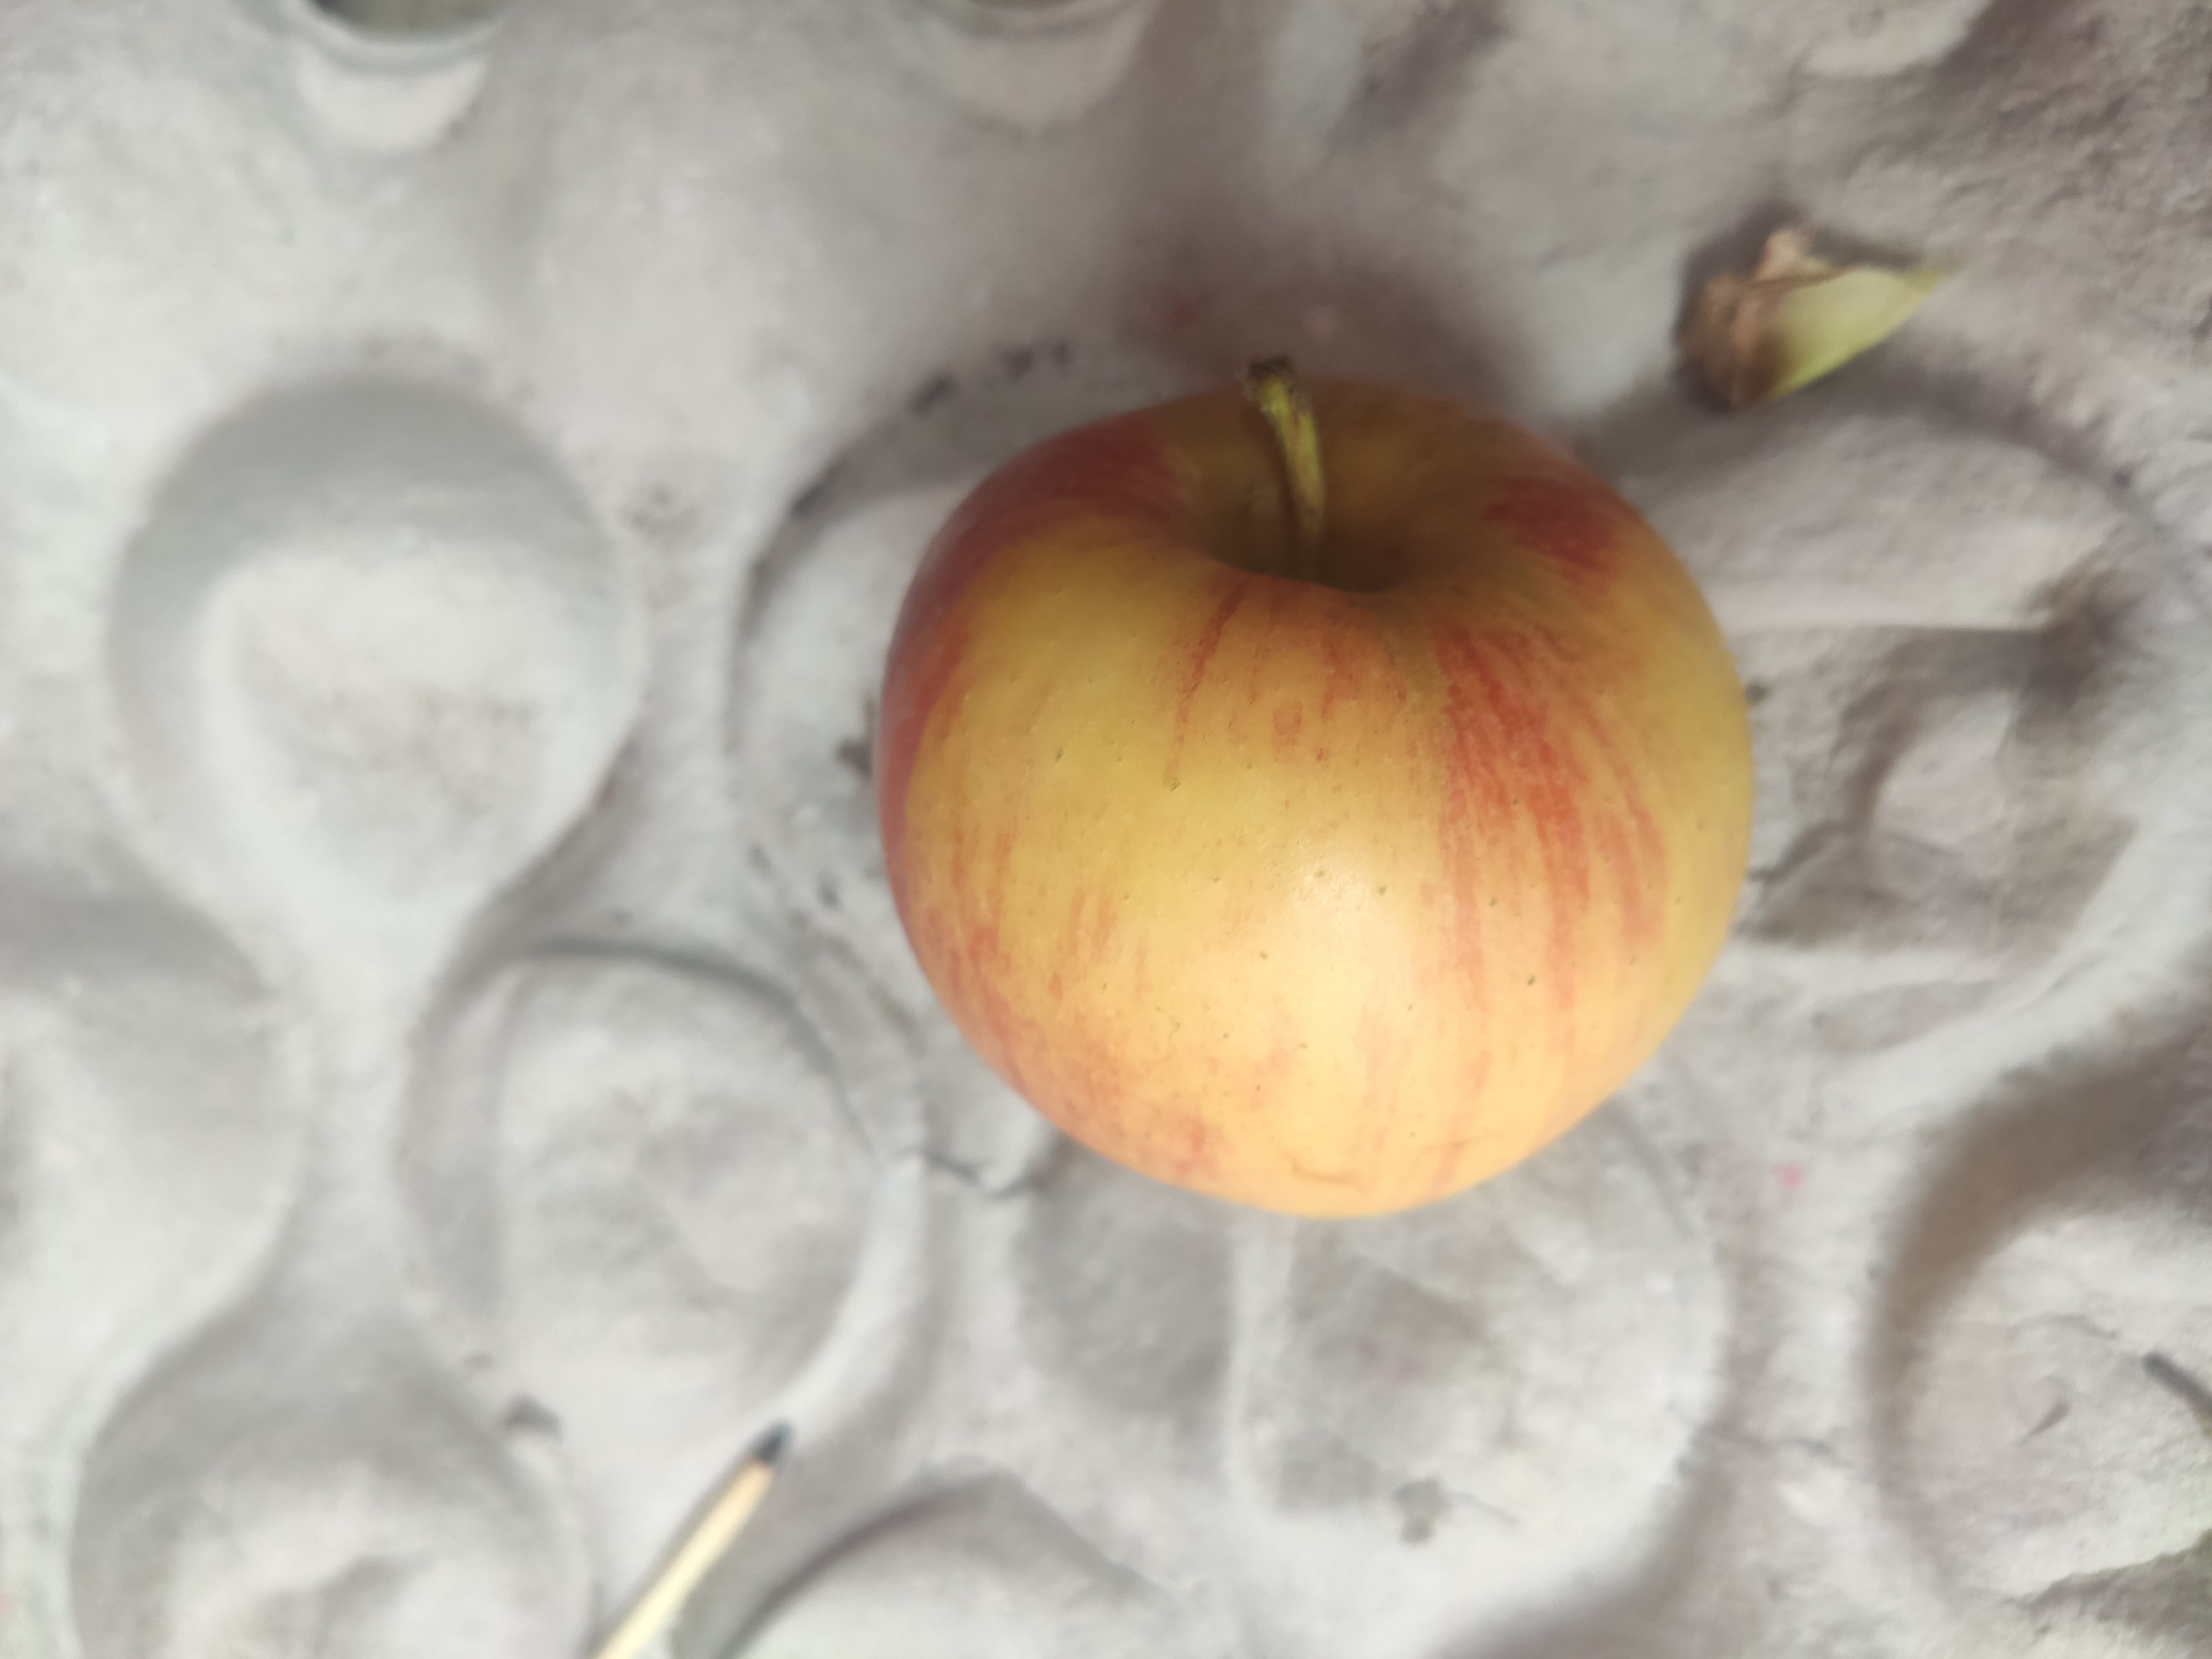
Fruit: apple
Grade: 2nd-grade